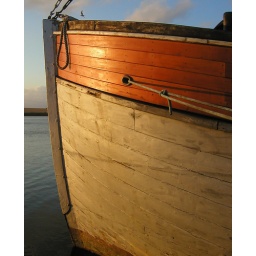
wooden ship bow in the evening light at the Baltic Sea